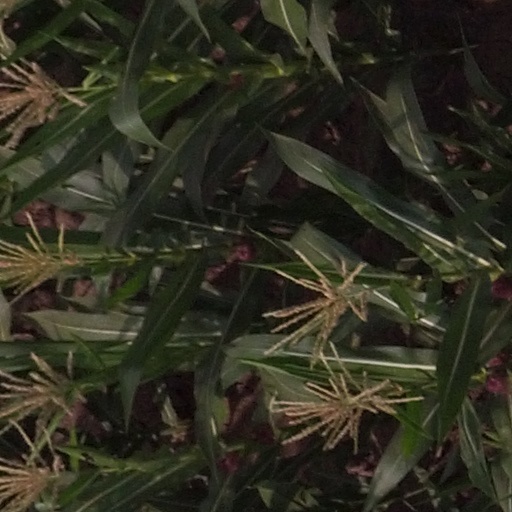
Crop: maize; corn